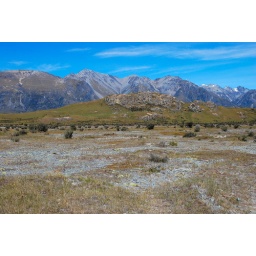
mount sunday in the rangitata river valley used for edoras in lotr